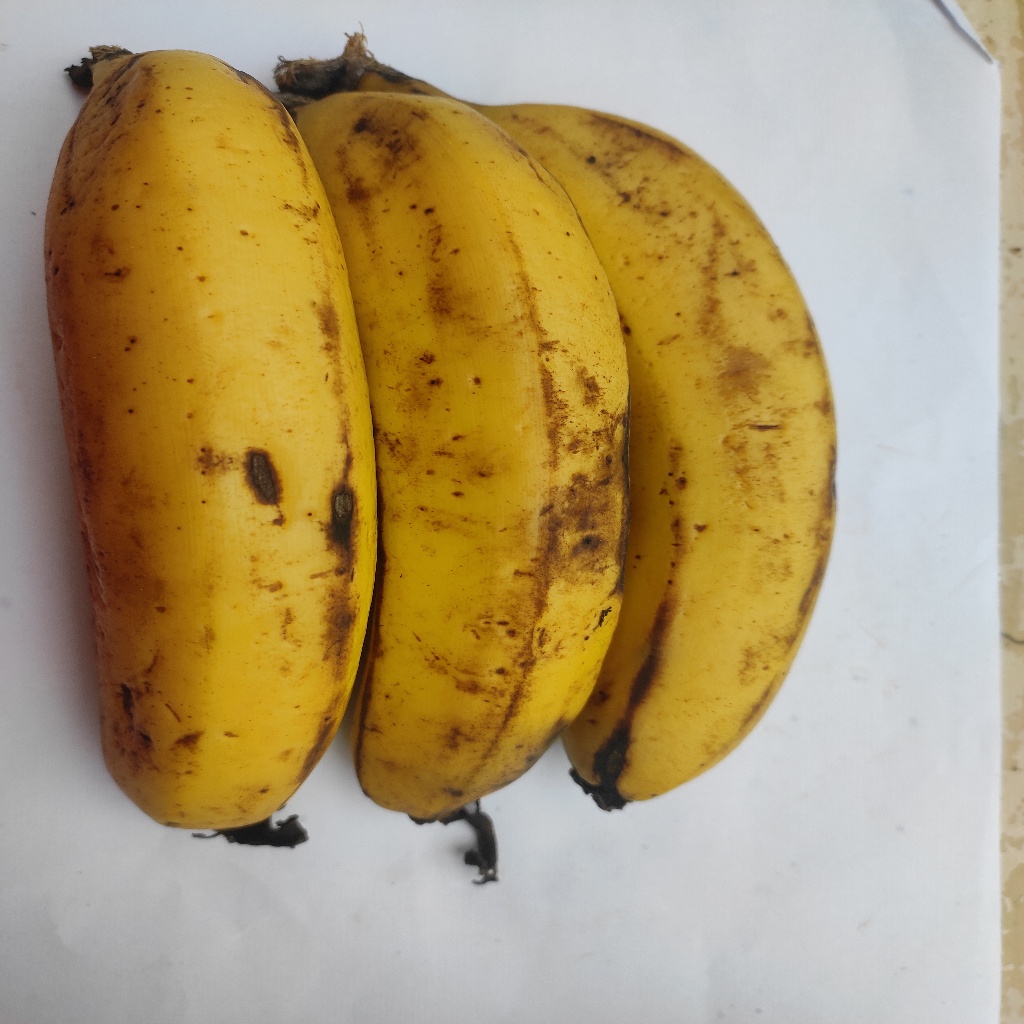
Crop: banana
Quality class: Class_B